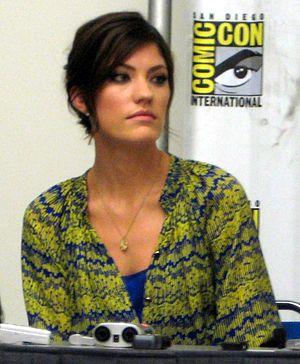
Jennifer Carpenter, née Jennifer Leann Carpenter, le 7 décembre 1979 à Louisville, est une actrice américaine.